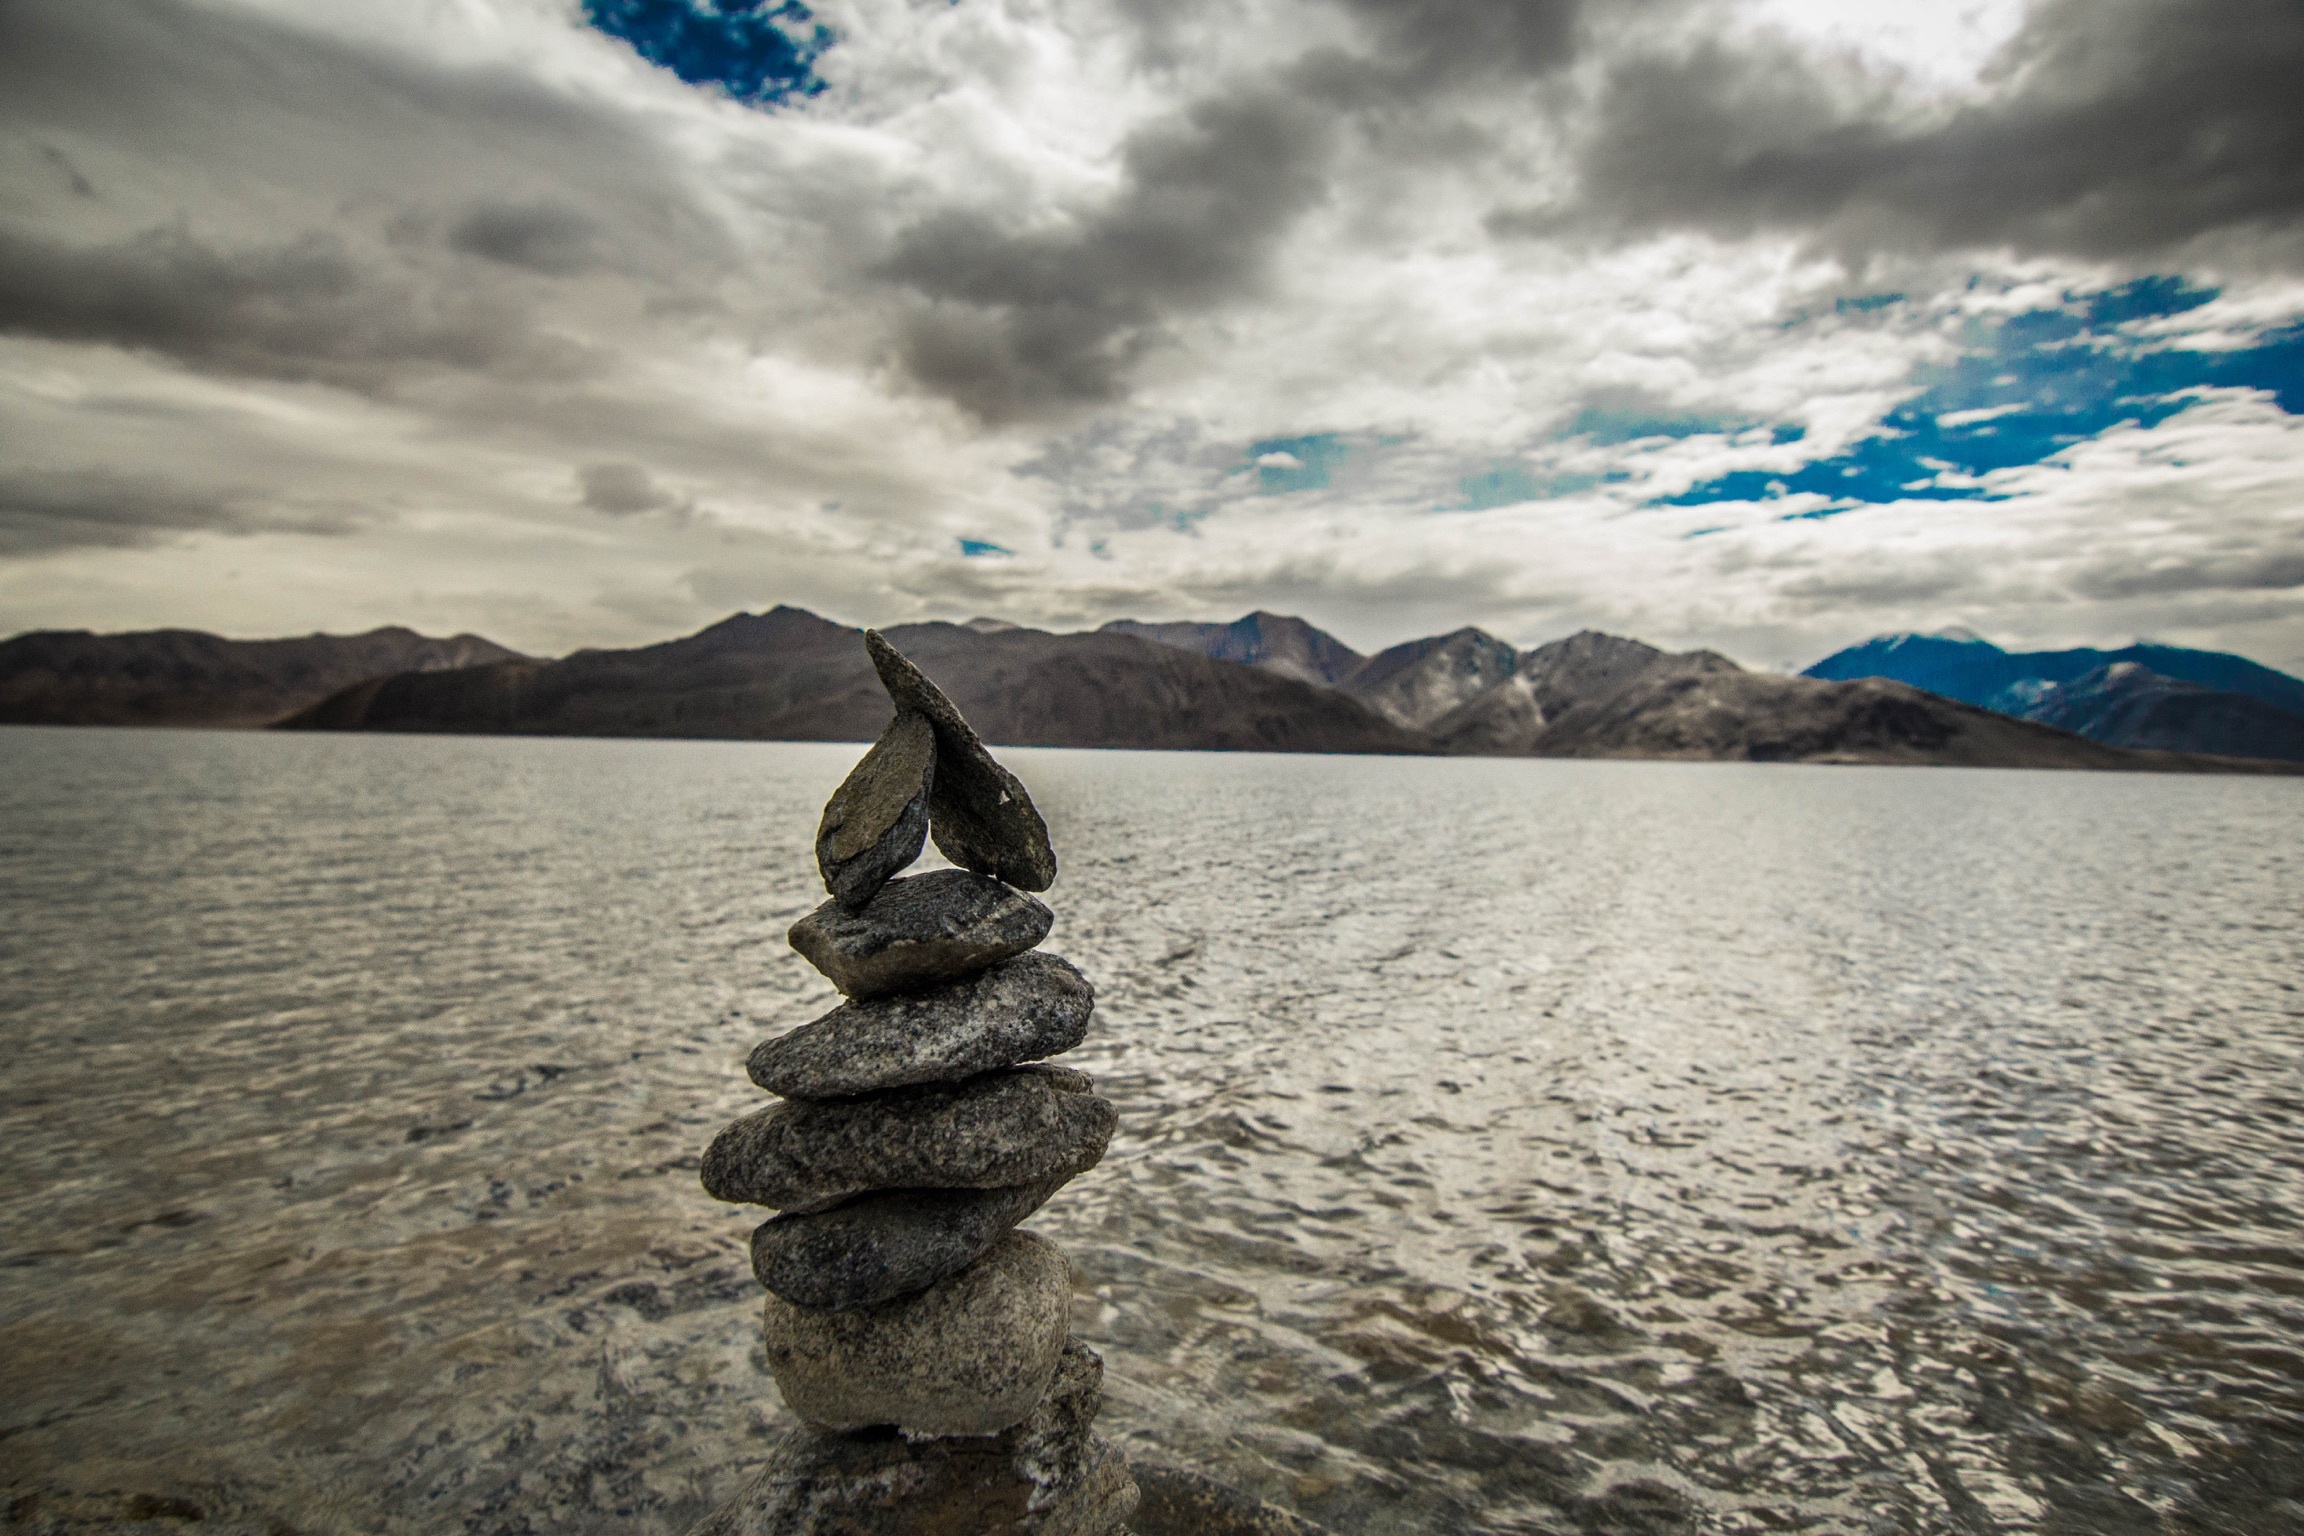
beach, sea, coast, water, rock, ocean, horizon, mountain, cloud, sky, boat, shore, wave, lake, reflection, vehicle, bay, fjord, body of water, boating, loch